Yaakov Kamenetsky

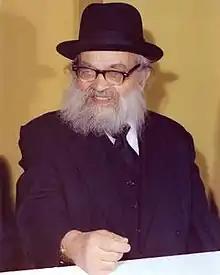

Yaakov Kamenetsky (February 28, 1891 – March 10, 1986), was a prominent rabbi, rosh yeshiva, "posek" and Talmudist in the post-World War II American Jewish community.